Rostock

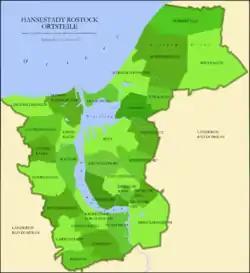
Beach of Warnemünde

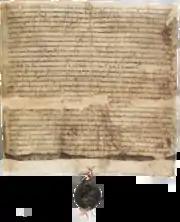
Confirmation of Lübeck law city rights, 1218

Rostock, officially the Hanseatic and University City of Rostock, is the largest city in the German state of Mecklenburg-Vorpommern and lies in the Mecklenburgian part of the state, close to the border with Pomerania. With around 210,000 inhabitants, it is the third-largest city on the German Baltic coast after Kiel and Lübeck, the eighth-largest city in the area of former East Germany, as well as the 39th-largest city of Germany. Rostock was the largest coastal and most important port city in East Germany.